Lockheed C-5 Galaxy

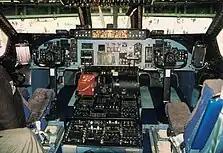
Instrument panel of a C-5A

The C-5A is the original version of the C-5. From 1969 to 1973, 81 C-5As were delivered to the Military Airlift Command of the U.S. Air Force. Due to cracks found in the wings in the mid-1970s, the cargo weight was restricted. To restore the C-5's full capability, the wing structure was redesigned. A program to install new strengthened wings on 77 C-5As was conducted from 1981 to 1987. The redesigned wing made use of a new aluminum alloy that did not exist during the original production. As of August 2016, there were ten A-models in service flown by the Air Force Reserve Command's 433d Airlift Wing at Lackland AFB / Kelly Field, Texas, and 439th Airlift Wing at Westover ARB, Massachusetts. The last operational C-5A was retired on 7 September 2017.